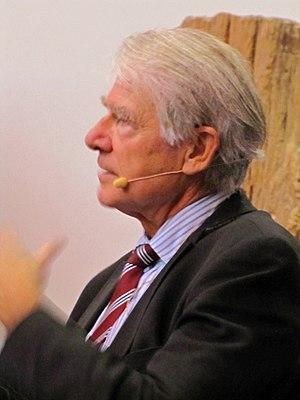
Wolf Joachim Singer est un neurophysiologiste allemand. Il a été Directeur de l'Institut Max Planck pour la recherche sur le cerveau de 1981 à 2011.